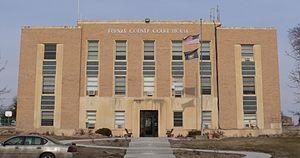
Beaver City est une ville américaine située dans l'État du Nebraska. Elle est le siège du comté de Furnas.